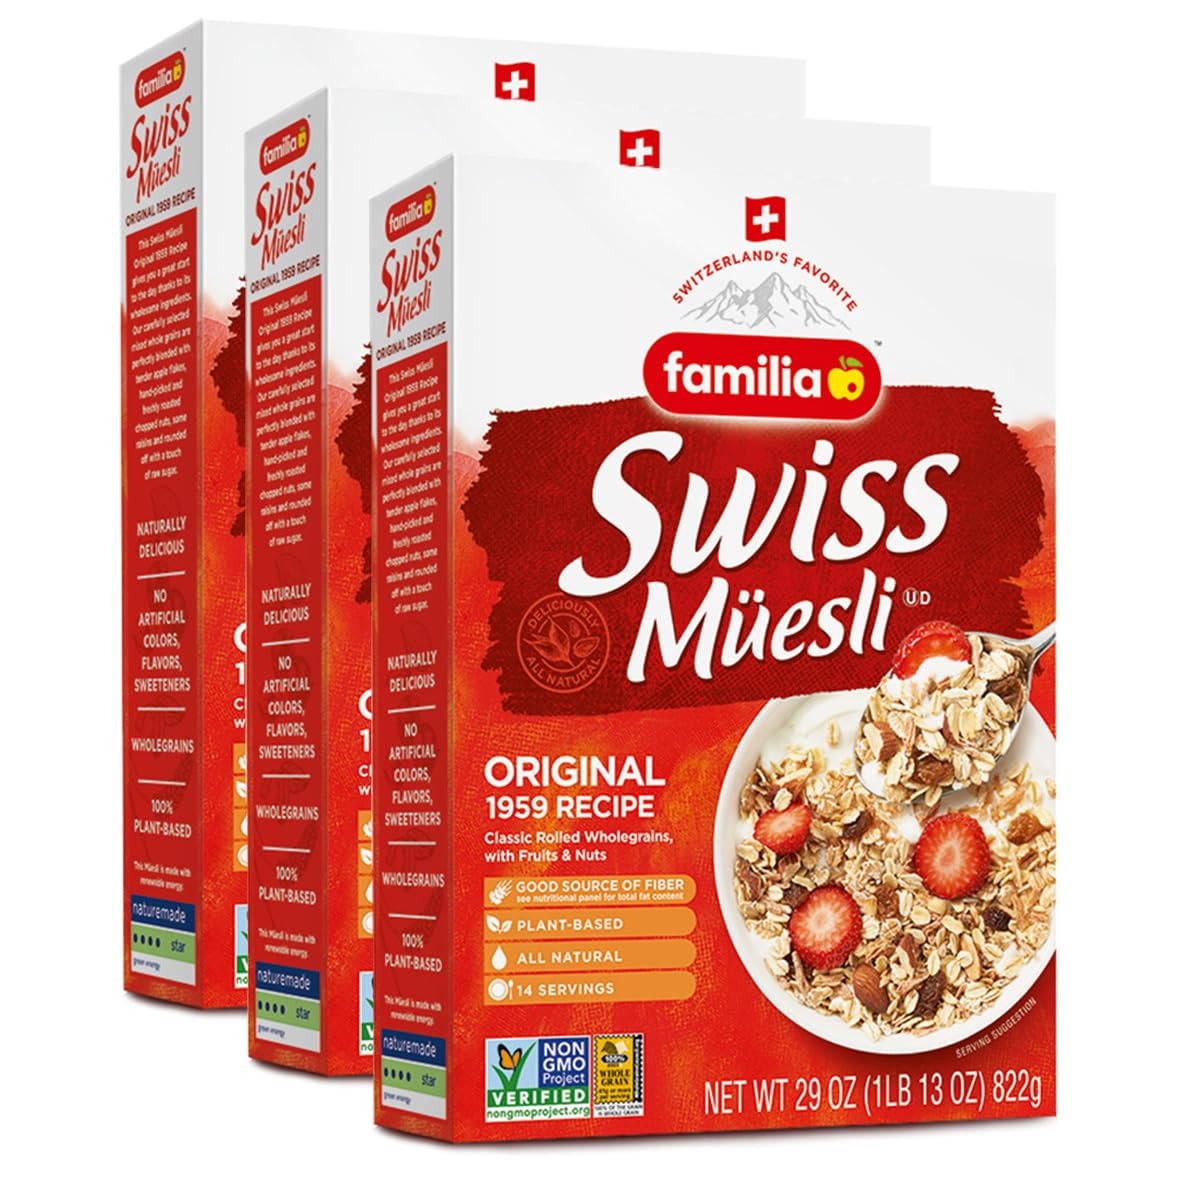
Item Name: Familia Swiss Muesli Cereal, Original Recipe with Fruit and Nuts - Enjoy Hot, Cold or as Overnight Oats, 29 oz (Pack of 3)
Bullet Point 1: SWISS MUESLI: Enjoy the original Swiss Müesli cereal for a healthy breakfast or snack. It's the perfect blend of rolled oats, apple flakes, wheat flakes, raisins, hazelnuts and roasted almonds. Eat with milk or yogurt for a quick bowl of goodness, and try adding some muesli cereal to smoothies, muffins or granola bars for healthy, nourishing snacks.
Bullet Point 2: TRY IT THE SWISS WAY: Produced in the picturesque Swiss mountains- the true birthplace of muesli, Familia Müesli is perfect for making your own ‘Birchermüesli’. Dr. Bircher-Benner, a Swiss physician, was the originator of muesli, combining nuts, grated apple and other fresh fruit with oats, and soaking the muesli in milk or yogurt overnight to produce a wholesome, nutritious dish with a creamy soft texture. #SwissMuesli #makeitdelicious
Bullet Point 3: BOOST YOUR BREAKFAST: Start your day right with a hearty mix of high-quality whole grains, delicious fruit flakes and house-roasted nuts. With 8g of fiber and 10g of protein per 100g, our Swiss Müesli cereal will keep you full and power you with energy for the day.
Bullet Point 4: GOOD FOR YOU AND THE PLANET TOO: From our recycled cardboard box, to the cereal inside our climate-neutral plastic bags, every part of Familia is working towards becoming climate positive. Our Müesli cereals are made using 100% whole grains. They are vegan, Kosher (certified OU-D) and are third party verified as non-GMO.
Bullet Point 5: FAMILIA: #MuesliLove We live for Müesli. But not just any muesli- Familia is the world’s first Müesli company - and it’s best! For over 60 years, Familia has been producing healthy cereals for the whole family, using premium quality natural ingredients and gentle manufacturing processes. Check out our variety of low-fat, no-added sugar, or gluten free Swiss Müeslis and granolas.
Product Description: Familia Swiss Muesli Cereal, Original Recipe 29 Ounce Box
Value: 87.0
Unit: Ounce

Price: 8.67